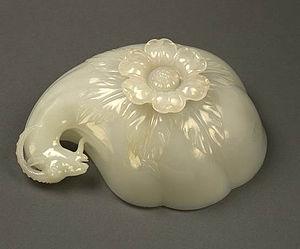
Shahab-ud-din Muhammad Khurram, plus connu sous son nom de règne Shâh Jahân, né le 5 janvier 1592 à Lahore et mort le 22 janvier 1666 au Fort d'Agra à Agra, est le cinquième empereur moghol. Son règne s'étend du 19 janvier 1628 au 31 juillet 1658.